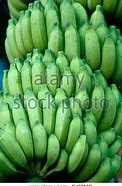
Label: banana